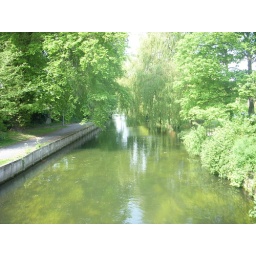
A view of the river from a bridge in Thetford.